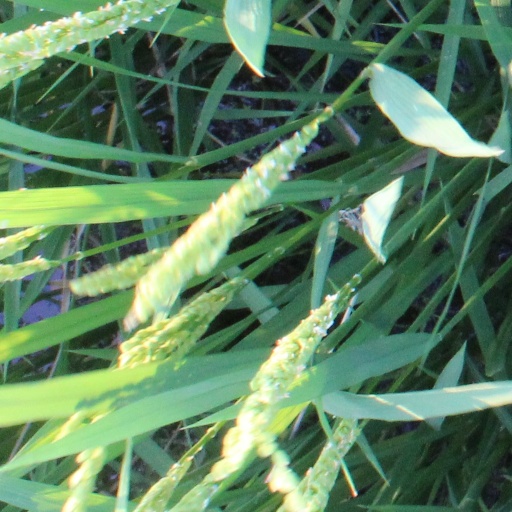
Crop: rice